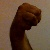
The image shows a hand gesture representing the letter 'M' in Indian Sign Language.